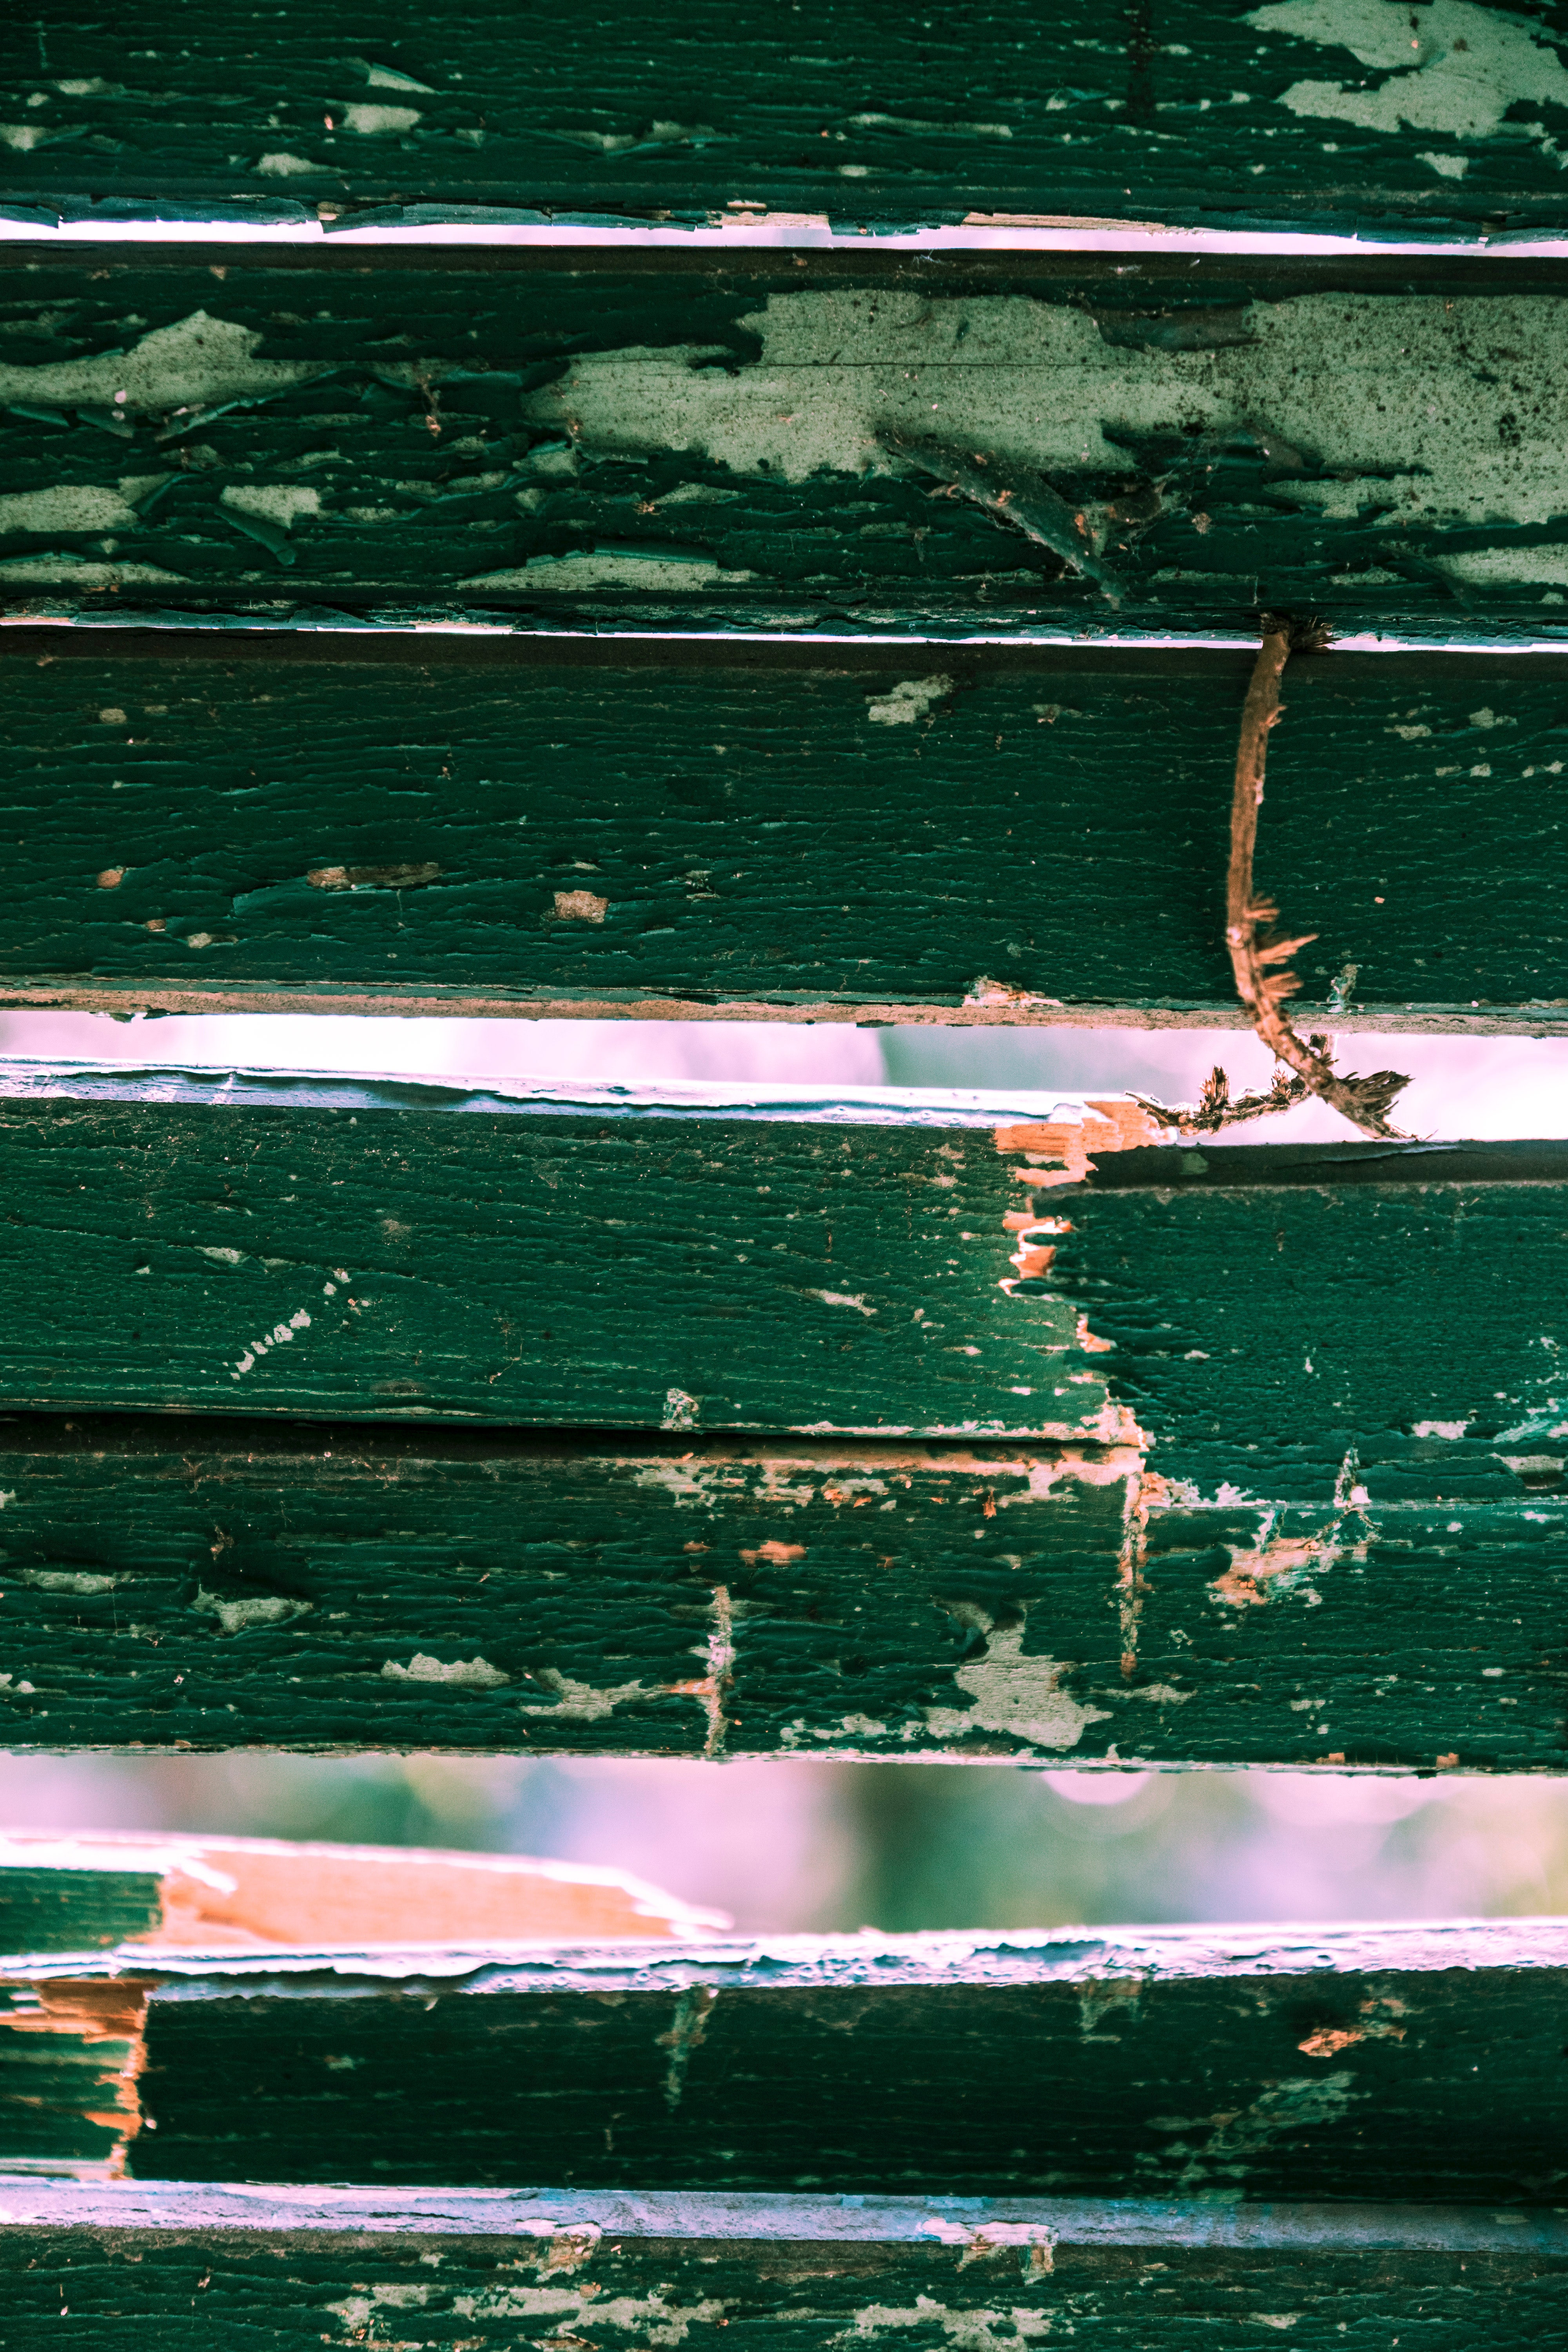
water, green, line, tree, sunlight, summer, recreation, plant, photography, wave, ocean, leisure, sea, reflection, glass, swimming